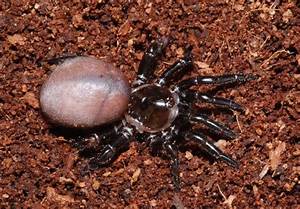
Label: spider